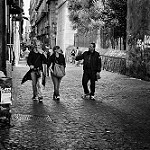
Label: B & W